Build the Earth

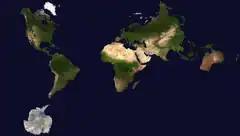
Aerial render of the Build The Earth project on a modified Airocean World Map

BuildTheEarth was created by YouTuber PippenFTS in March 2020 as a collaborative effort to recreate Earth in the video game "Minecraft". During the COVID-19 lockdowns, the server aimed to provide players with the opportunity to virtually experience and construct the world. In a YouTube video, PippenFTS called for prospective participants to recreate man-made structures over a rudimentary model of Earth's terrain. A Discord server created to help coordinate the project attracted over a hundred thousand users by April 2020. PippenFTS left the project entirely in 2024, but the project is still actively maintained by the community.